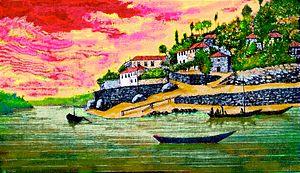
gravure représentant le bourg de Foz do Sousa, à Gondomar, Portugal. In Minho Pittoresco, de José Augusto Vieira. Livraria de Antonio Maria Pereira. Lisboa.1886